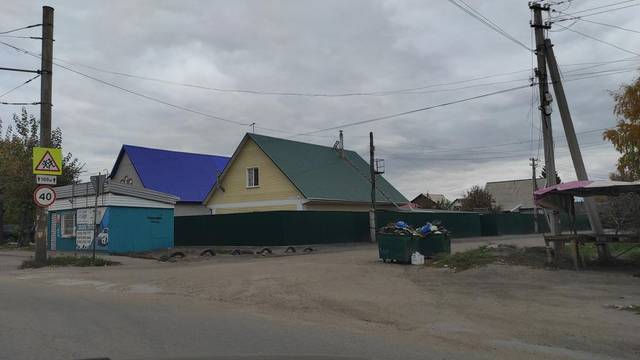
Region: Russia
Coordinates: 51.497, 81.219